Pirin Mountains

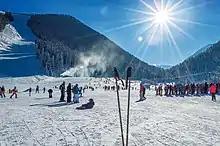
A ski zone in Bansko

Pirin is a sparsely populated mountain range with all the settlements located at the foothills and none in the mountain itself. Administratively it falls entirely in Blagoevgrad Province. From north to south there are four towns at the western foothills facing the Struma Valley, namely Simitli (pop. 6,647 as of 2016), Kresna (3,267), Sandanski (26,023) and Melnik (170), as well as three more to the north and the east — Bansko (7,369), Dobrinishte (2,377) and Gotse Delchev (19,087). There are a number of villages, including among others Brezhani, Vlahi, Ploski, Lilyanovo, Dzhigurovo, Gorna Sushitsa, Kashina, Pirin, Belyovo, Novo Delchevo, Kremen, Breznitsa, Dobrotino, Kornitsa, Lazhnitsa, etc.